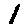
Label: 1